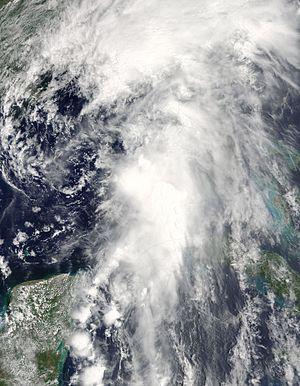
La saison 2016 des ouragans devait s'étendre officiellement du 1ᵉʳ juin au 30 novembre 2016 selon la définition de l'Organisation météorologique mondiale. Cependant, elle a commencé exceptionnellement tôt — le 13 janvier — lorsque l'ouragan Alex a fait son apparition au sud des Açores en dépit d’eaux plus froides et de la circulation causant normalement trop de cisaillement pour la formation d'un cyclone tropical.